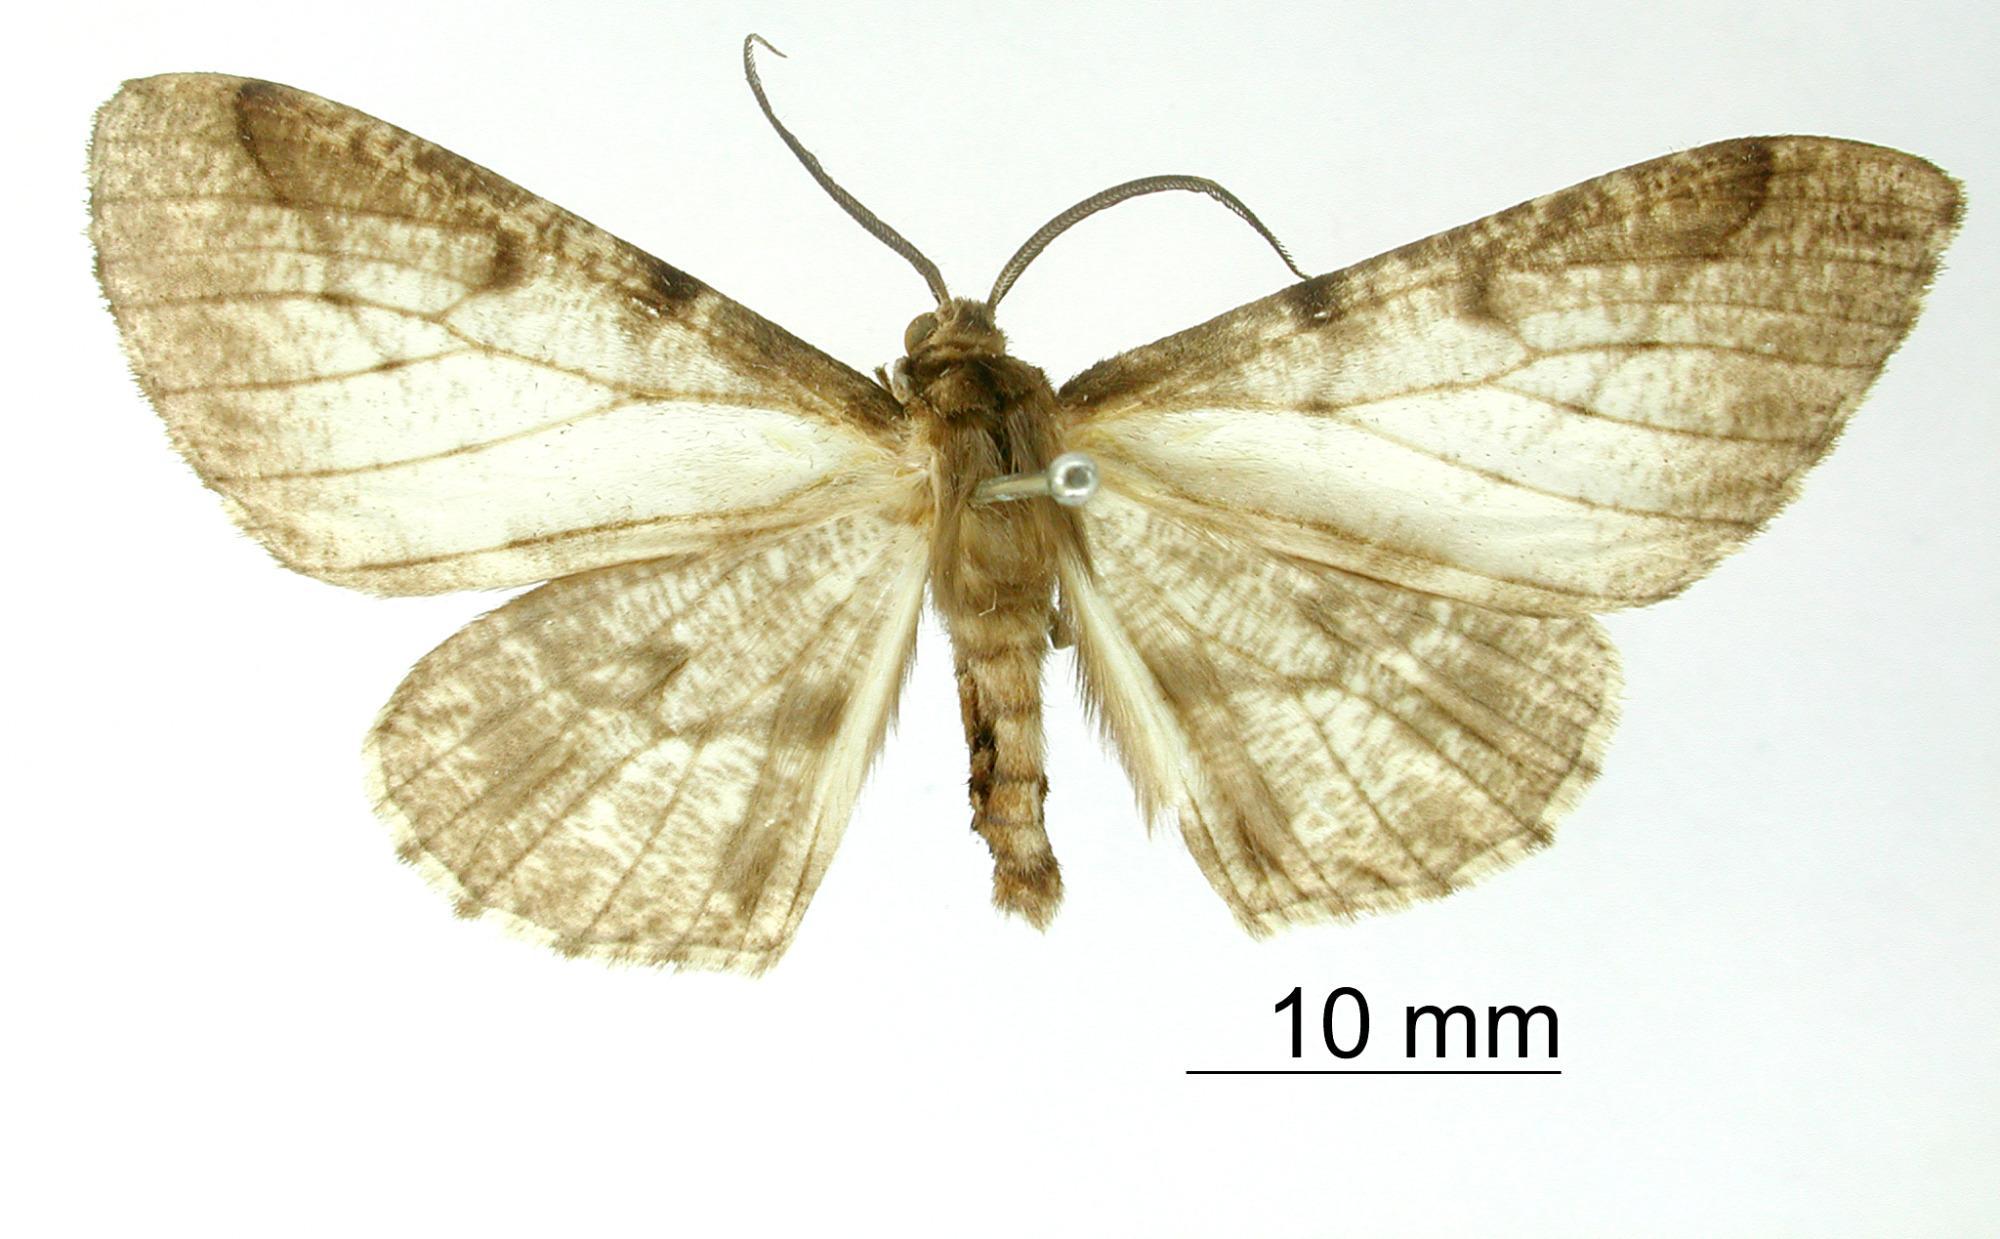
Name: Nephodia cassariodes
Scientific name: Nephodia cassariodes Dognin, 1908
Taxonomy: Animalia, Arthropoda, Insecta, Lepidoptera, Geometridae, Ennominae
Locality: Environs de Loja, Ecuador, Ecuador